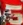
Number: 5